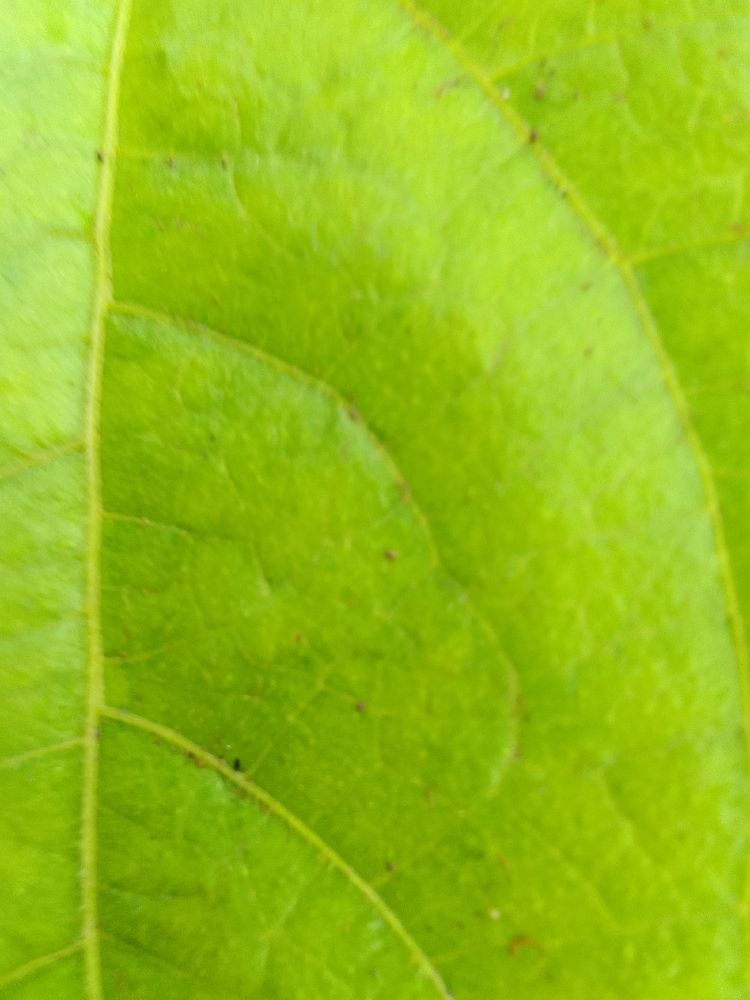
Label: healthy